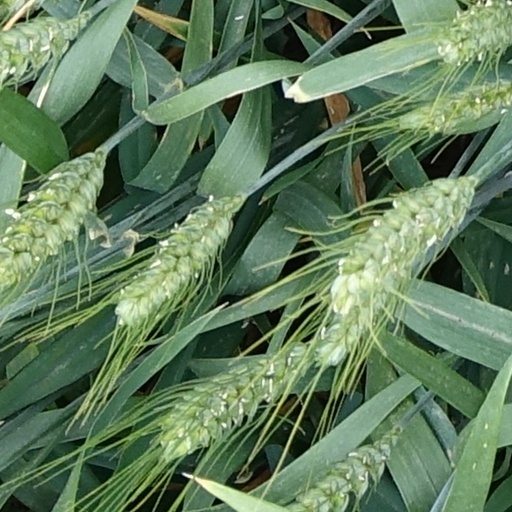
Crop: wheat